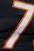
Number: 7